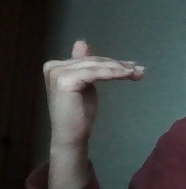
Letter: khaa